Magele Mauiliu Magele

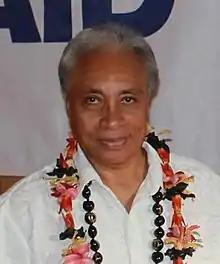
Magele in 2013

Magele Mauiliu Magele is a former Samoan politician and Cabinet Minister. He is a member of the Human Rights Protection Party.